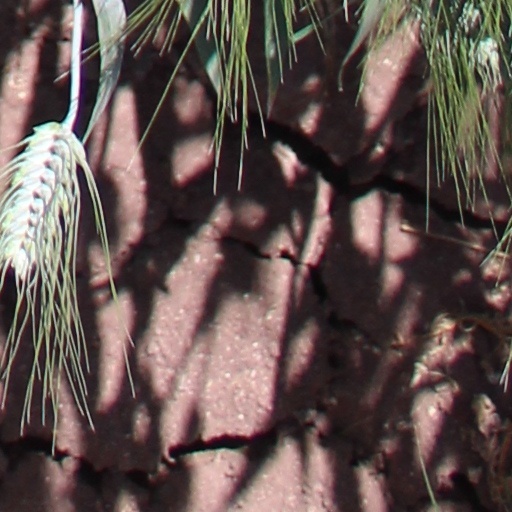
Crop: wheat